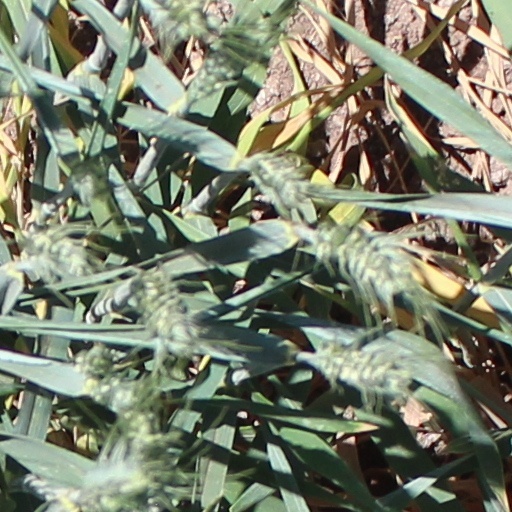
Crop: wheat